Philo Dunning

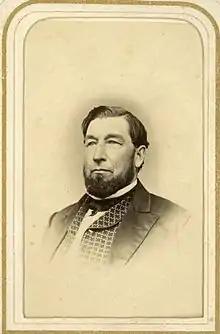
Philo Dunning, Wisconsin businessman and politician; from the collection of the Wisconsin Historical Society

Philo Dunning (March 23, 1819 – September 10, 1900) was an American merchant and druggist from Madison, Wisconsin, who held a number of local office, spent a single one-year term as a Reform Party member of the Wisconsin State Assembly from Dane County, and served on the state fisheries commission.